World Resources Forum

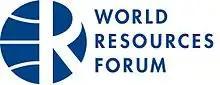
Logo of the World Resources Forum as of 2015

As an inter-link between research, industry and policymaking, WRF emphasises the facilitation of networking in order to optimise the transfer of knowledge between the different stakeholders. For that purpose, special events are organised and connections to key leaders can be established through the WRF Secretariat.